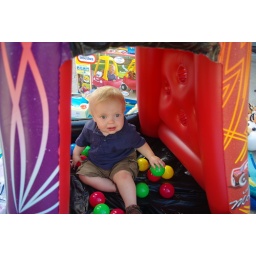
Rylee in his new ball house